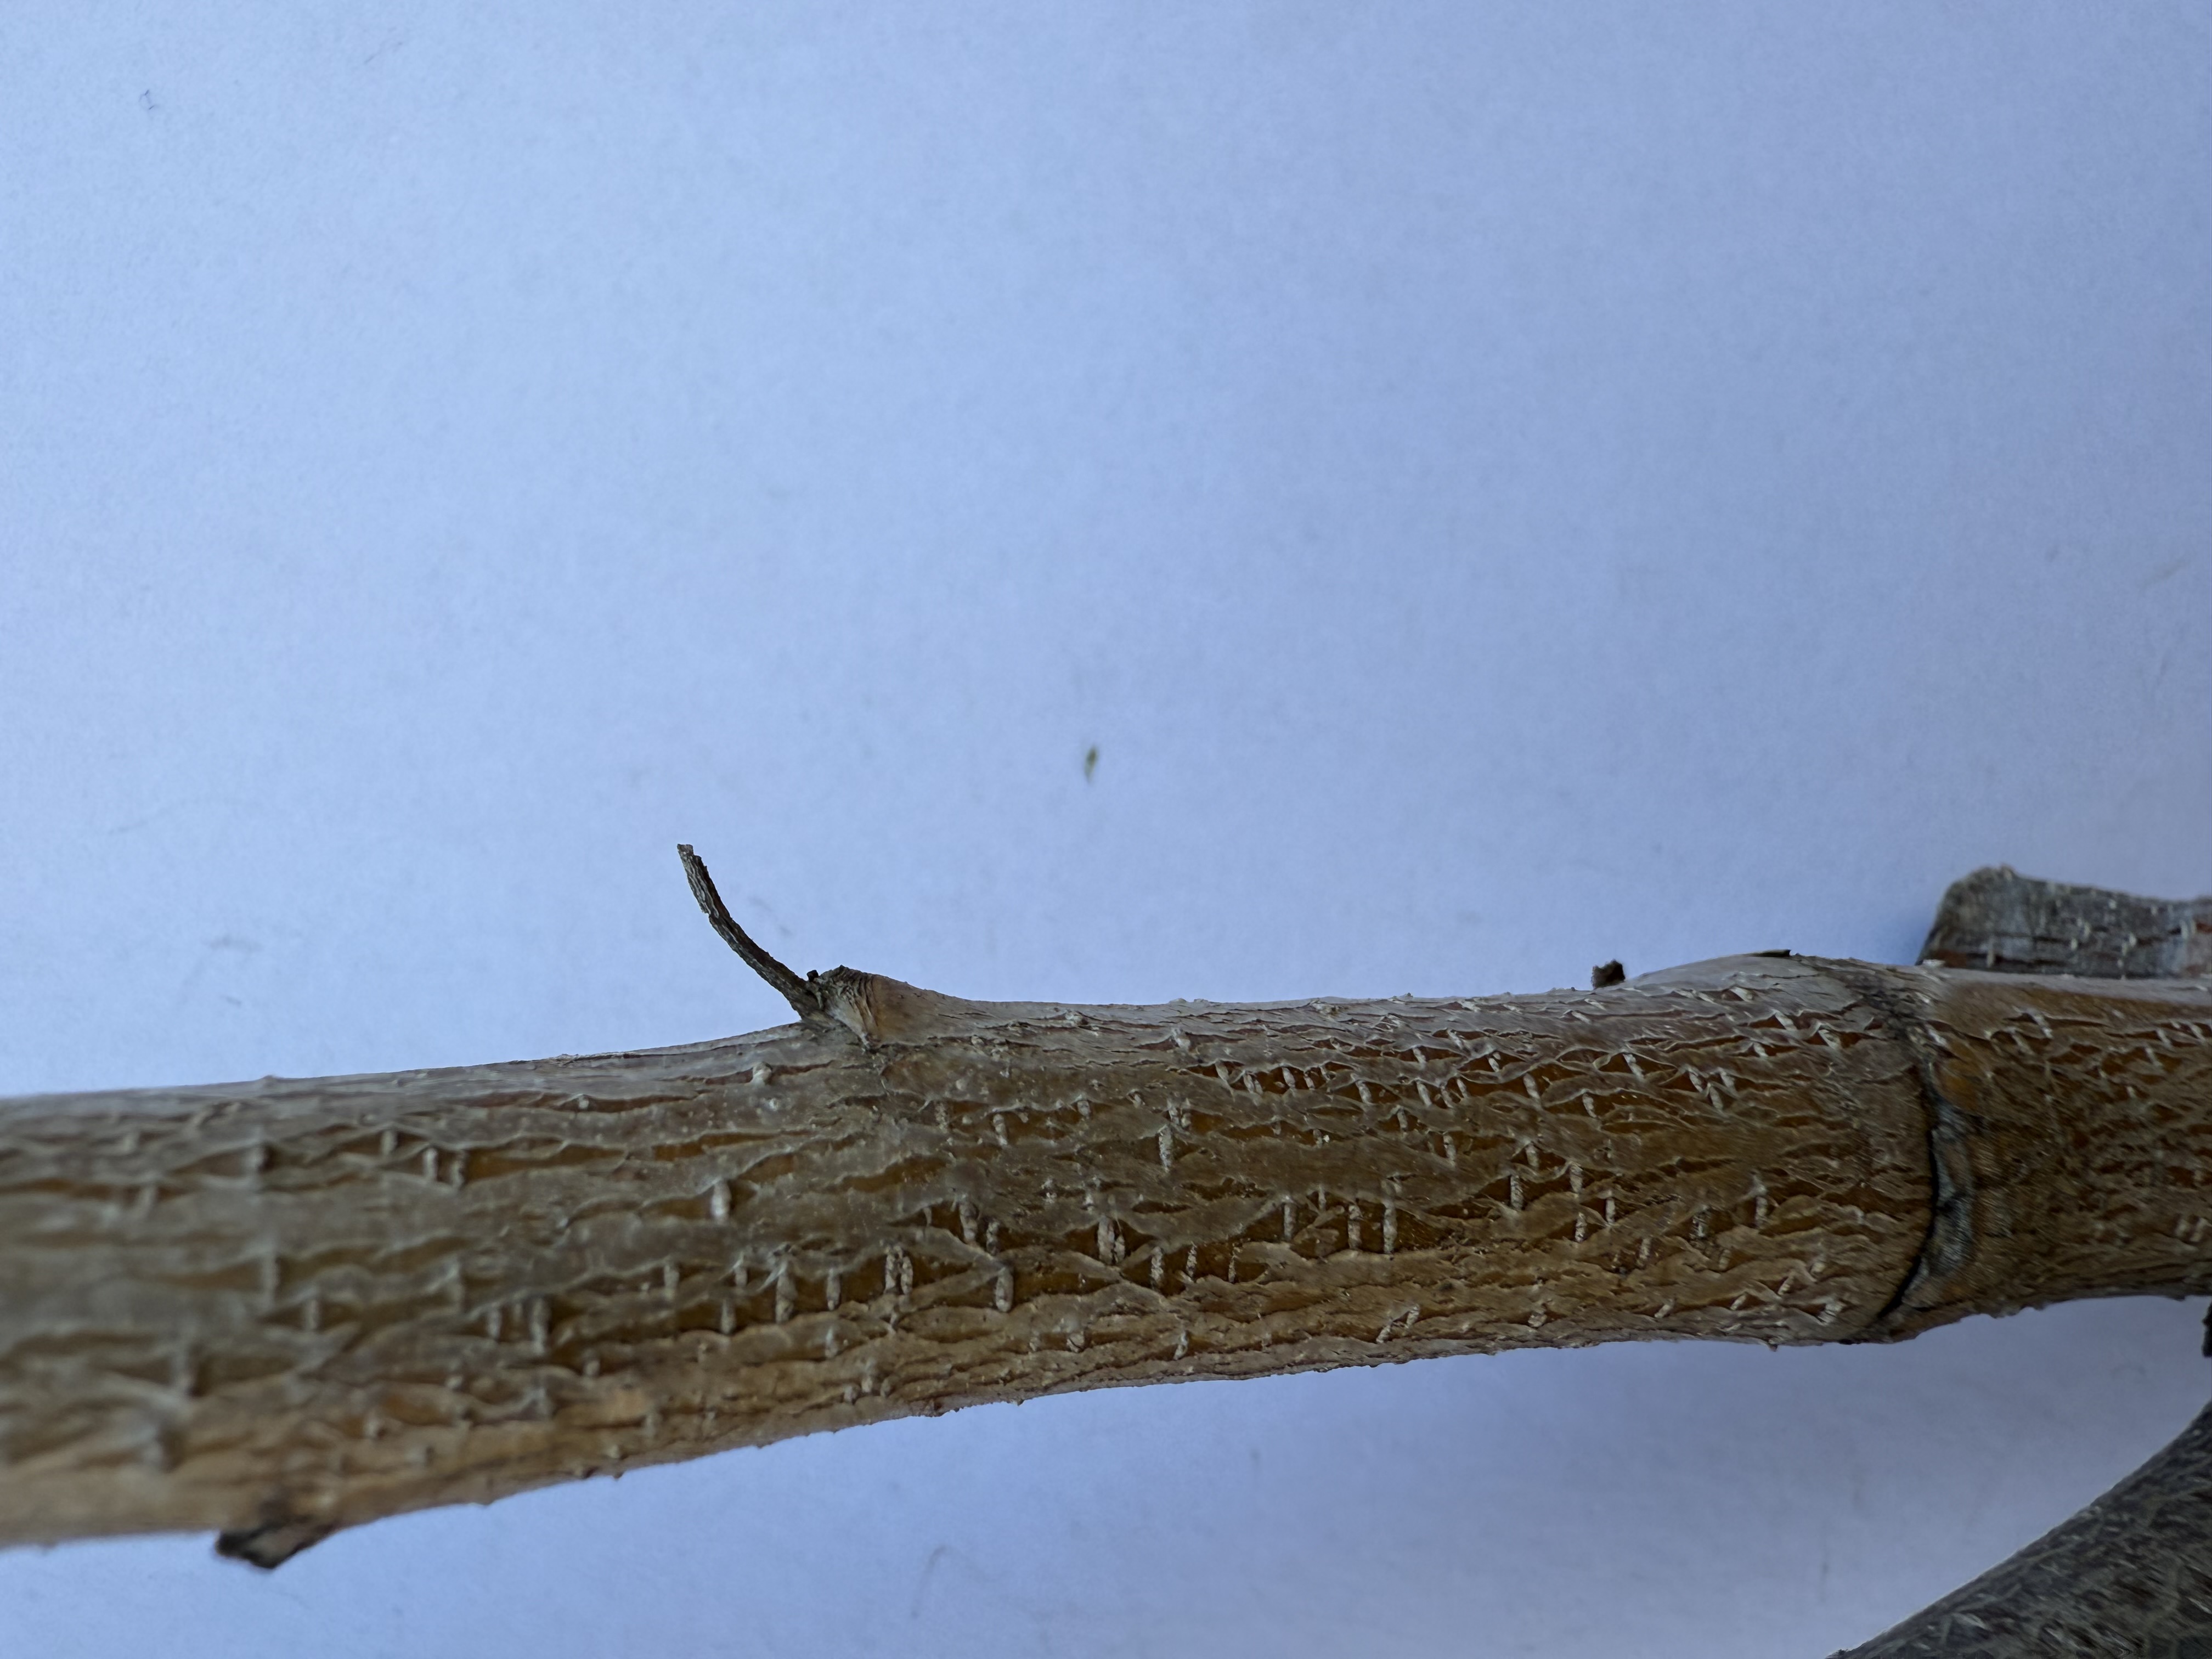
Variety: Yellow Peach